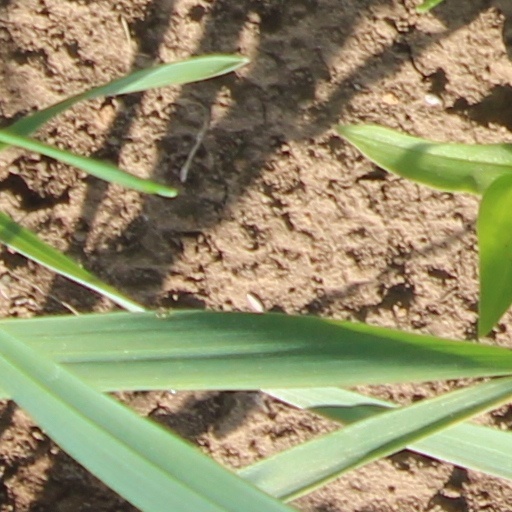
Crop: wheat